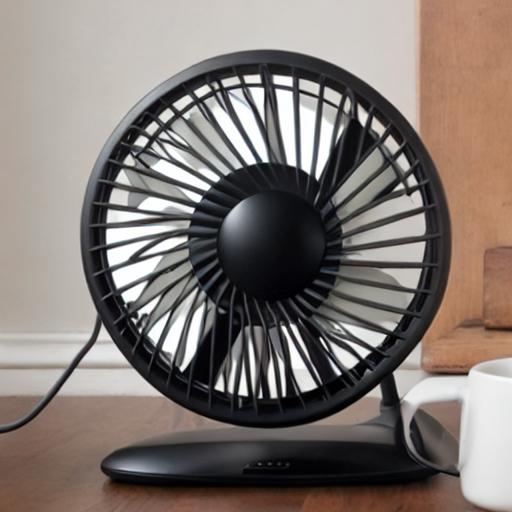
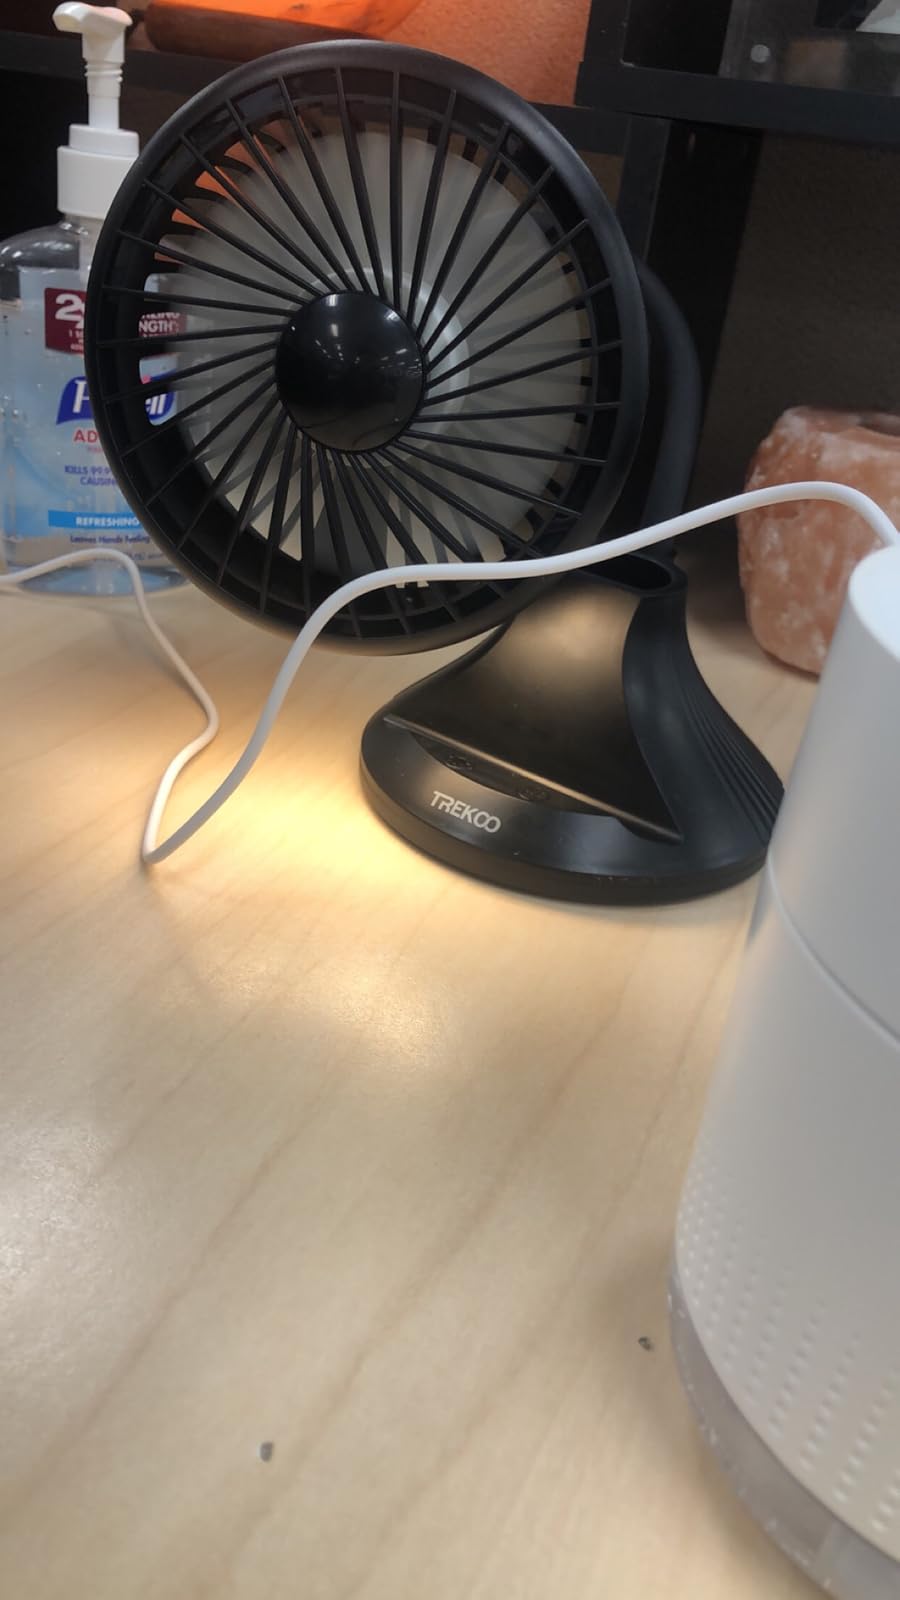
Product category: fan
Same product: no